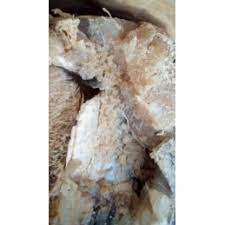
Man de Li ma gis mooy benn lakku doj la. Yaakaar naa aw xeer ñu wërële ko ay, ay kii ay "ciment" ak suuf ak ndox, waawaaw!

Xale yuy fo la, yor seeni fowukaay. Xale yi dañuy fo, yor seeni fowukaay. Ay xale yuy fo la.